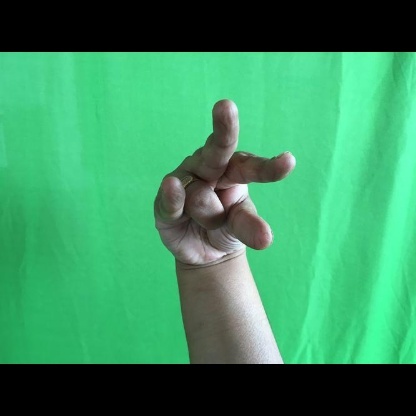
Mudra: Kangulam